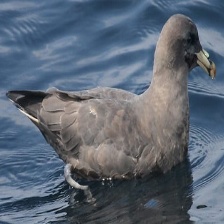
Species: NORTHERN FULMAR
Scientific name: FULMARUS GLACIALIS